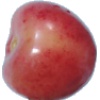
Label: Cherry Rainier 1